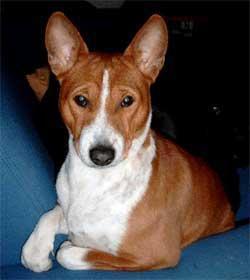
basenji